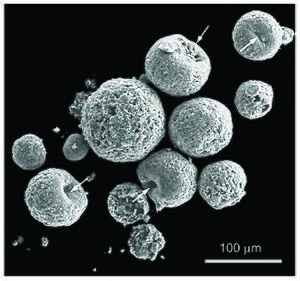
Les ibérulites sont des particules minérales géantes aéroportées, rosâtres, classées parmi les micro-sphérulites. Ces lithométéores se forment dans la basse atmosphère, en grande partie à partir des particules issues des tempêtes de sable qui ont eu lieu dans des régions éventuellement très éloignées du lieu de dépôt.